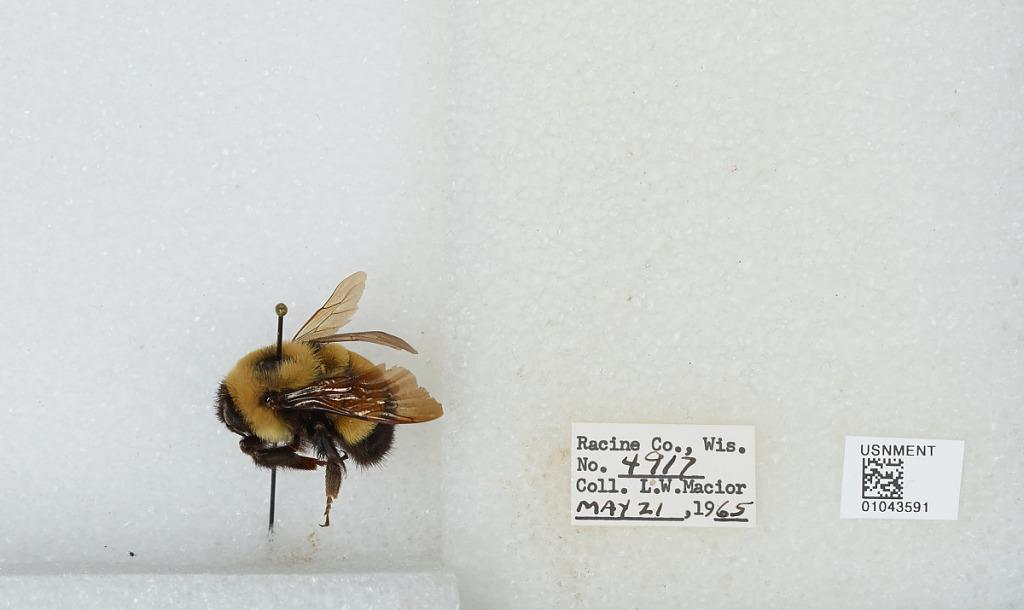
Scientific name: Bombus (Bombus) affinis Cresson
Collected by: L. Macior
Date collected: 1965-5-21
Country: United States
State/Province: Wisconsin
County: Racine
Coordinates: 42.78, -87.76